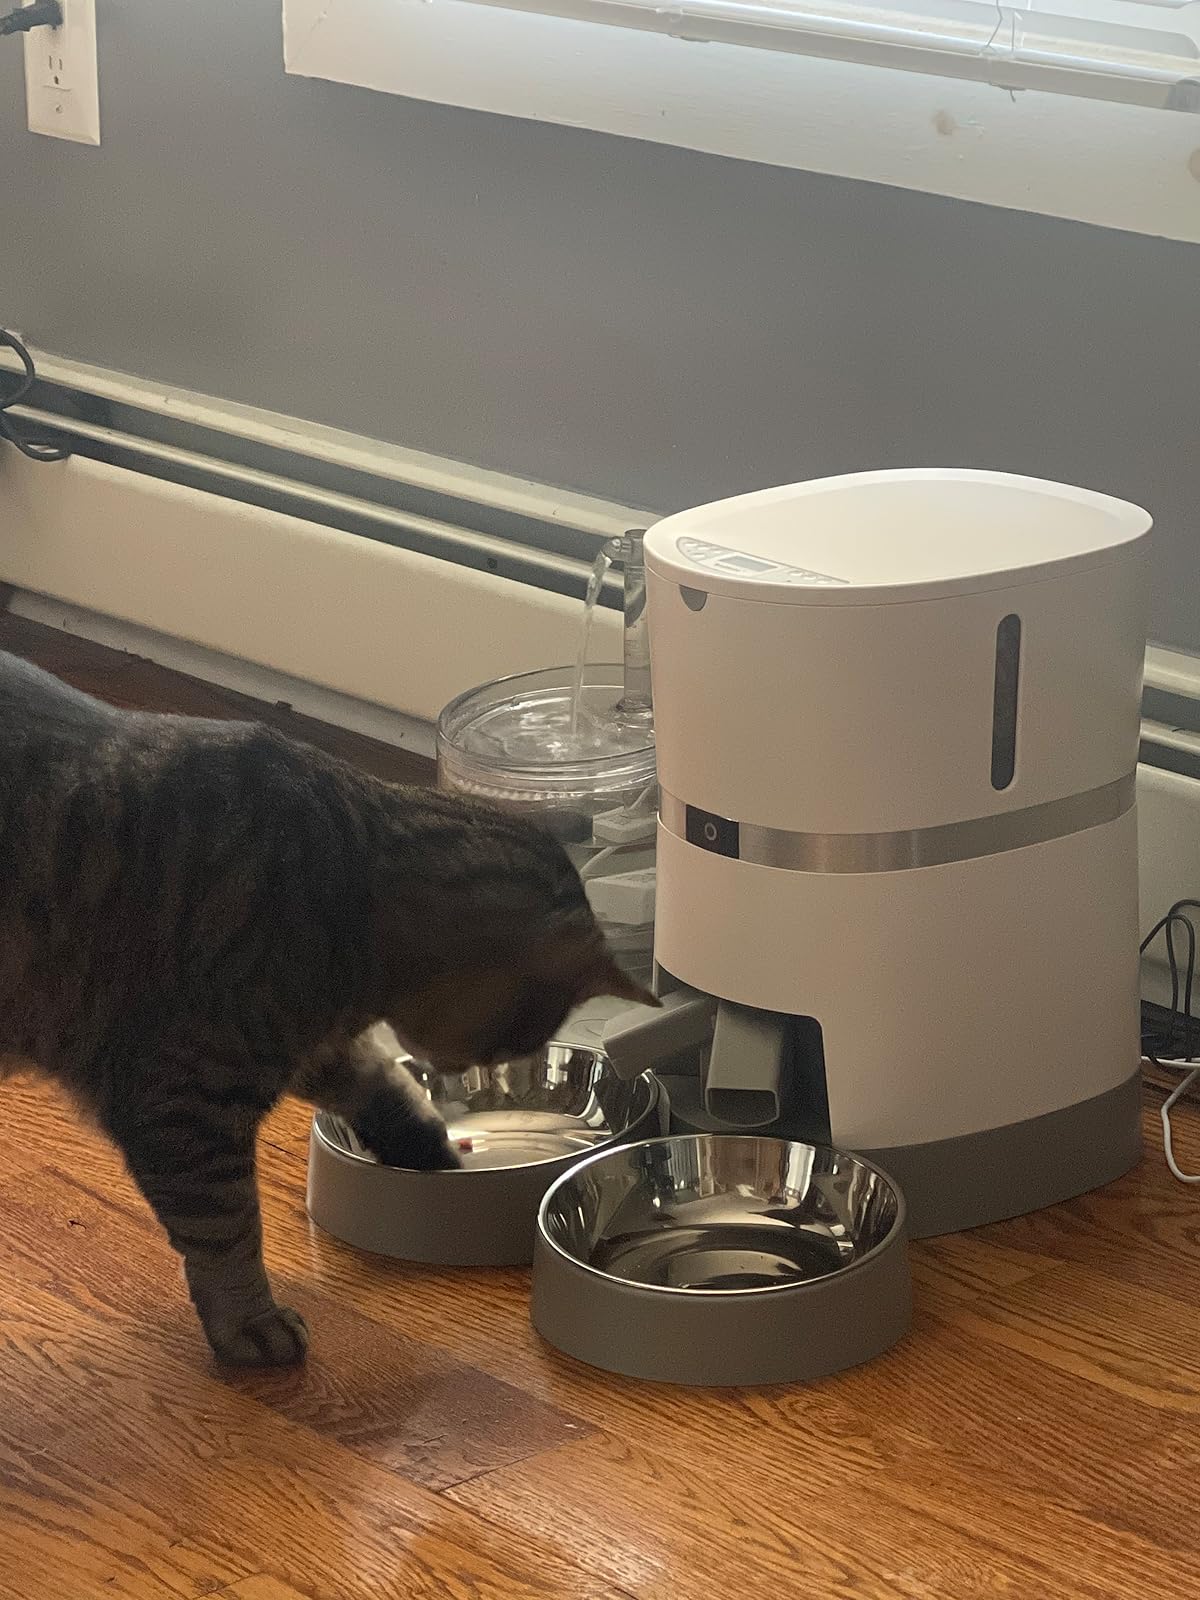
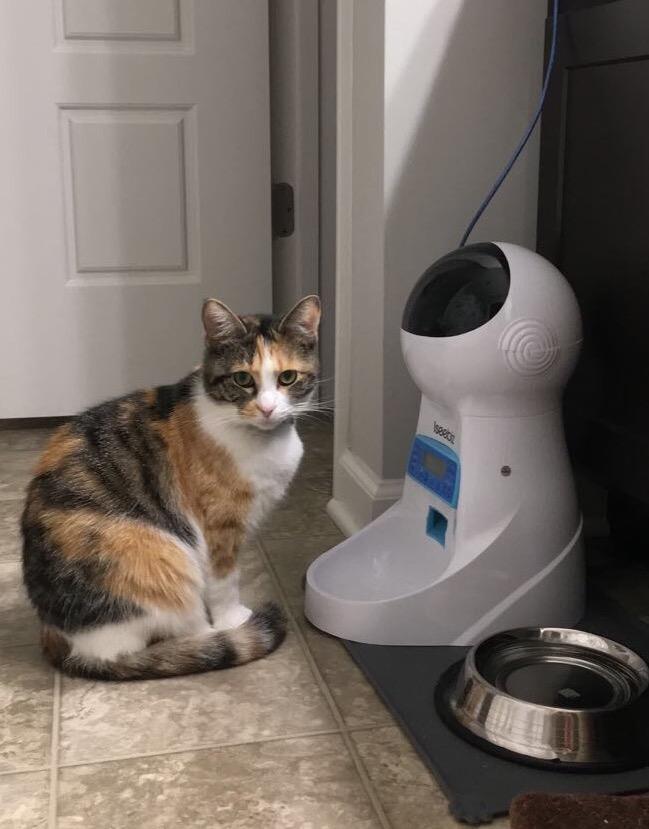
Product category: items_feeder
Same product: no